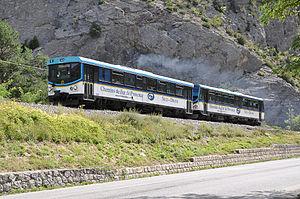
Train des pignes
Digne-les-Bains est une commune française, chef-lieu du département des Alpes-de-Haute-Provence et située dans la région Provence-Alpes-Côte d'Azur. Le code postal est le : 04000.